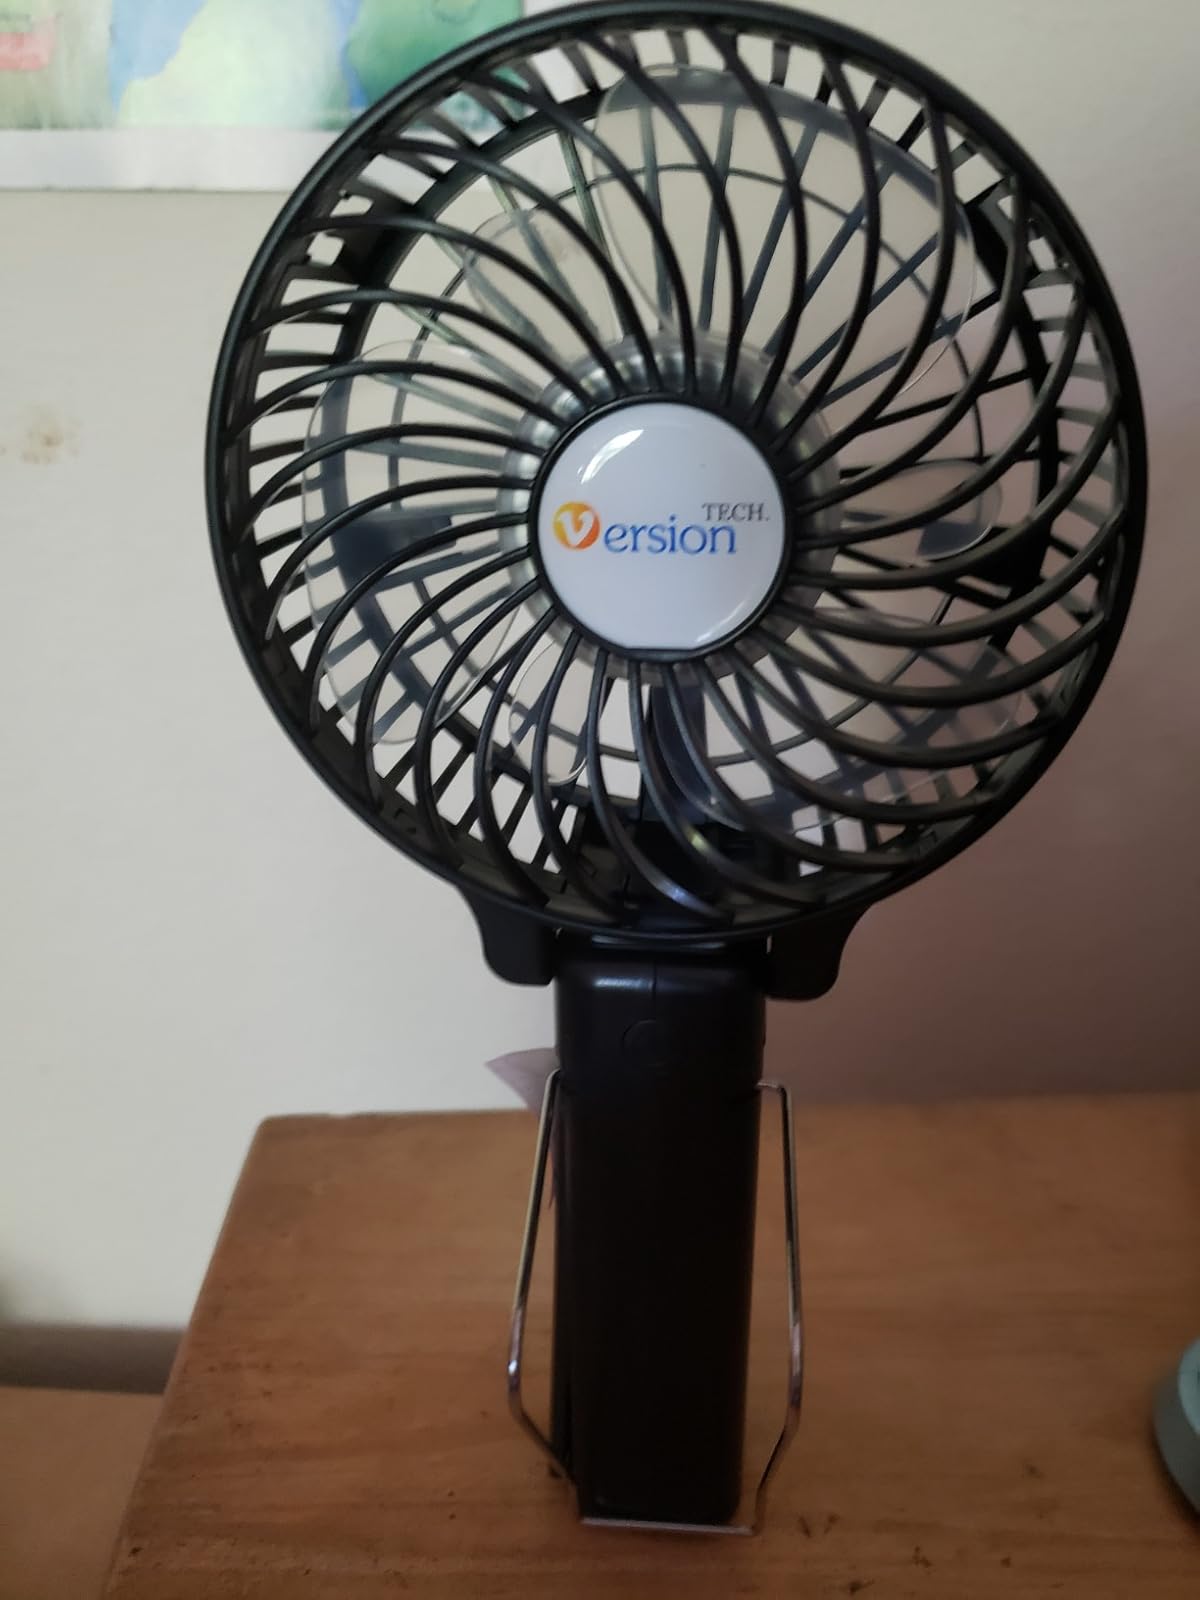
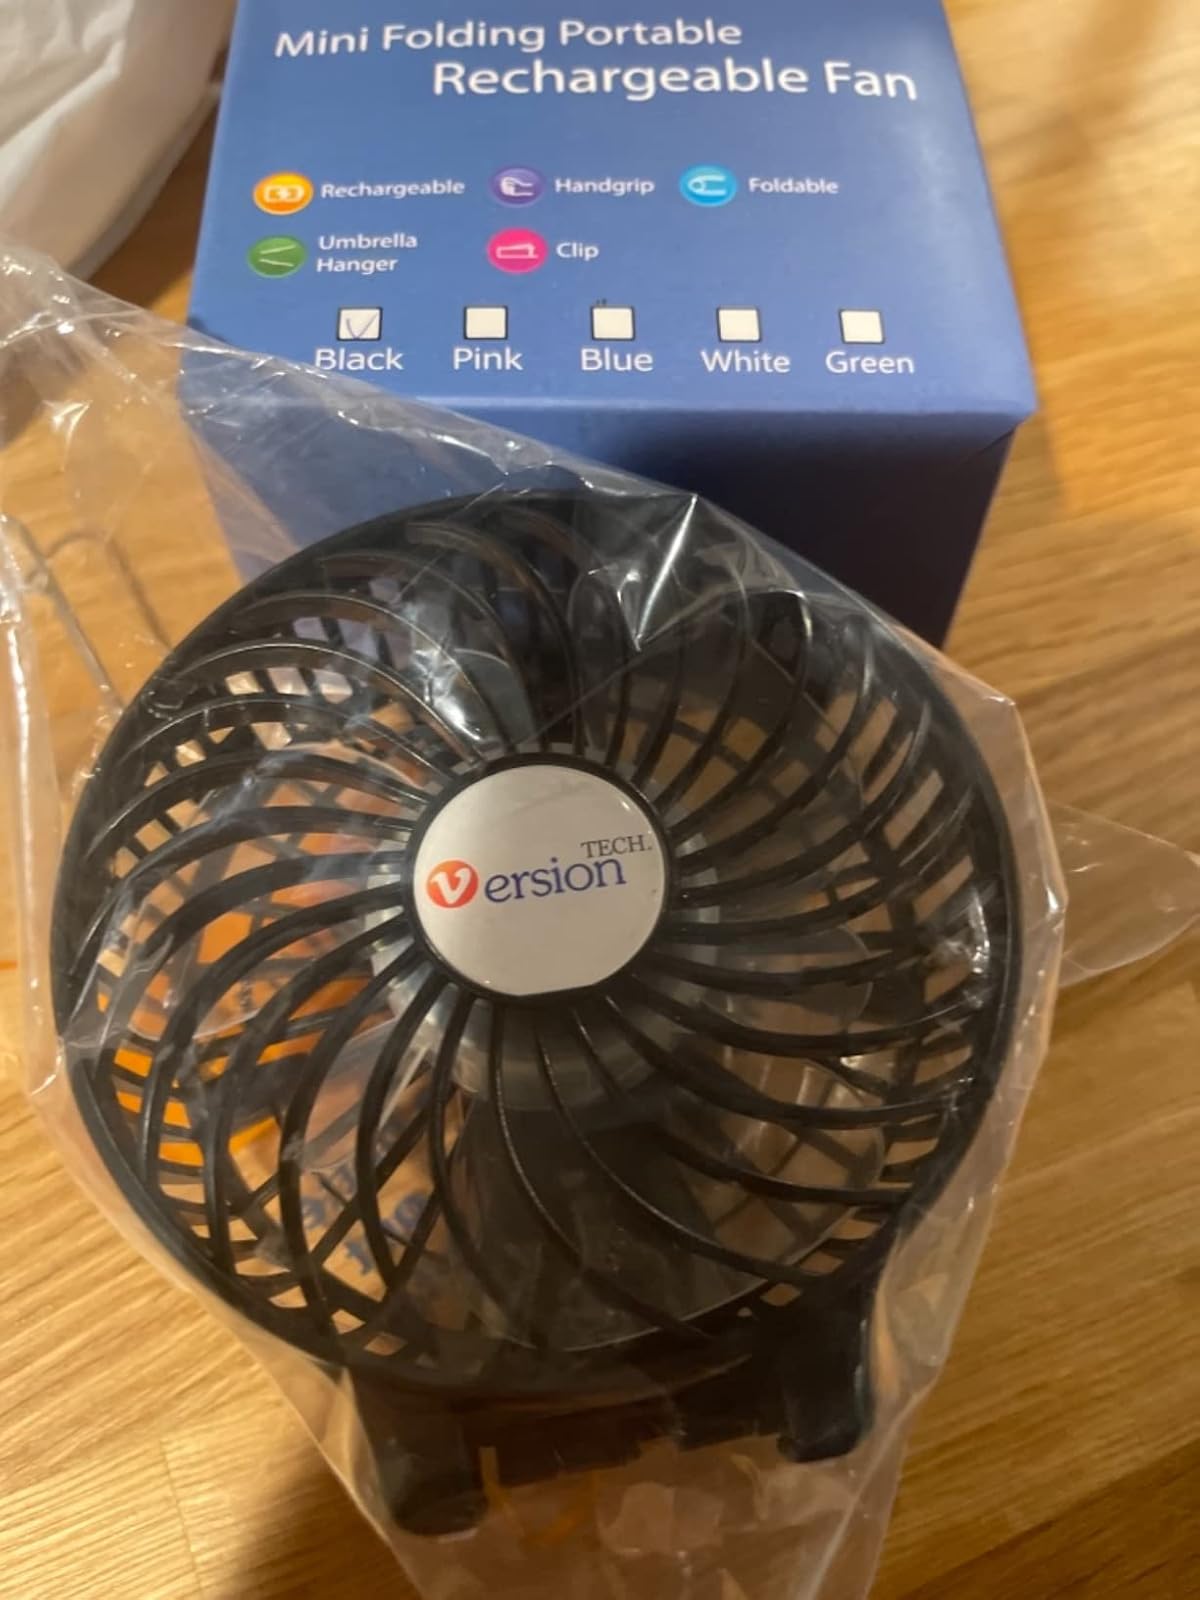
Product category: fan
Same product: yes